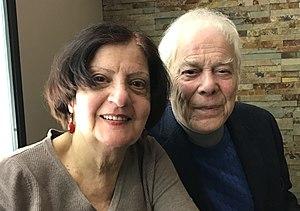
Nohad Salameh et Marc Alyn en 2018
Nohad Salameh, née en 1947 à Baalbek, est une femme de lettres et poète française d'origine libanaise.